List of birds of Mexico

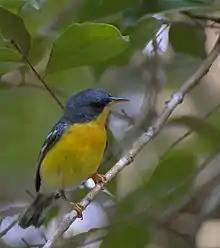
Tropical parula

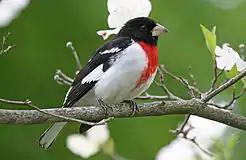
Rose-breasted grosbeak

The icterids are a group of small to medium-sized, often colorful, passerine birds restricted to the New World and include the grackles, New World blackbirds, and New World orioles. Most species have black as the predominant plumage color, often enlivened by yellow, orange, or red.